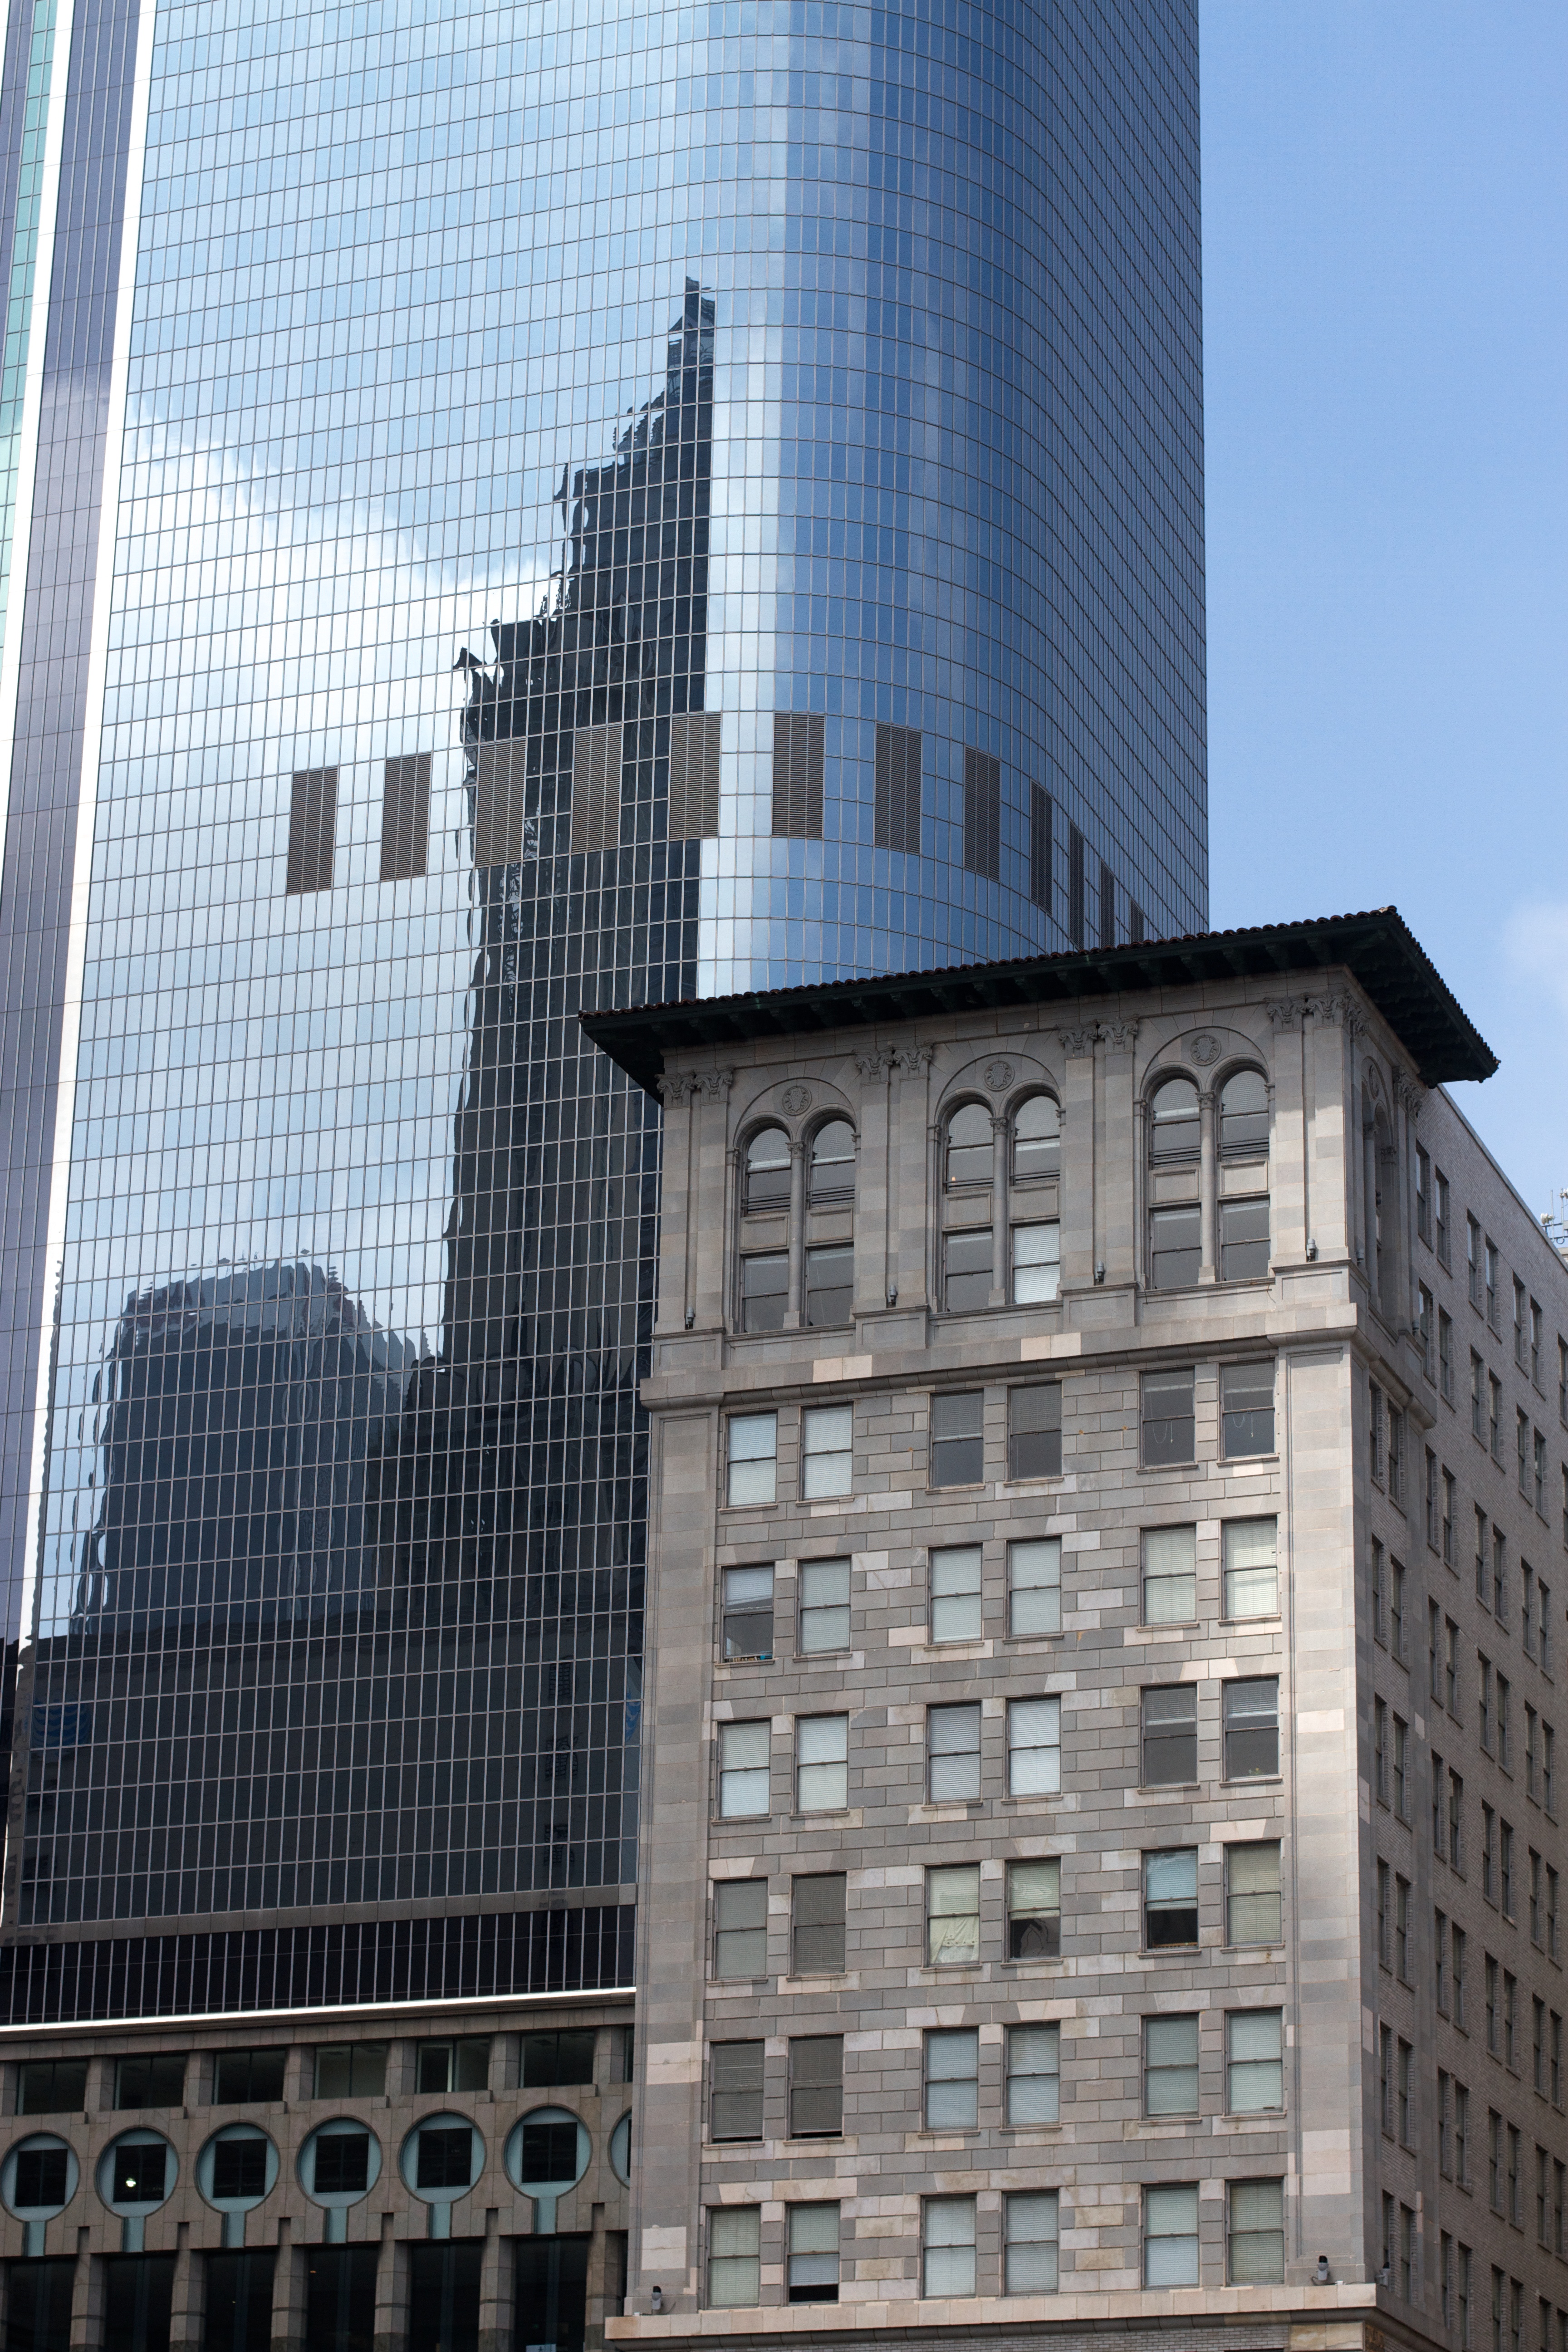
architecture, skyline, building, city, skyscraper, cityscape, downtown, tower, landmark, facade, tower block, headquarters, metropolis, condominium, neighbourhood, urban area, residential area, human settlement, metropolitan area